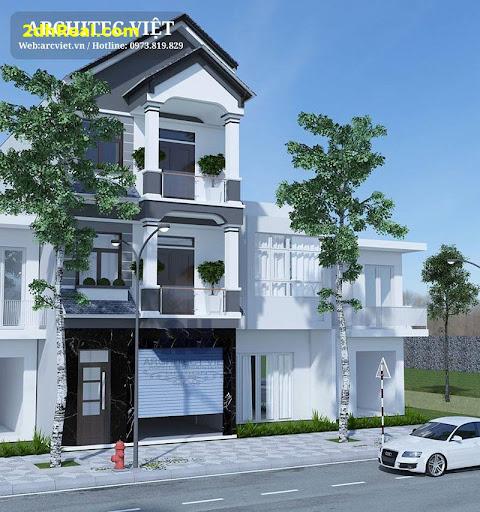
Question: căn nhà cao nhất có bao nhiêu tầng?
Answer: căn nhà có ba tầng